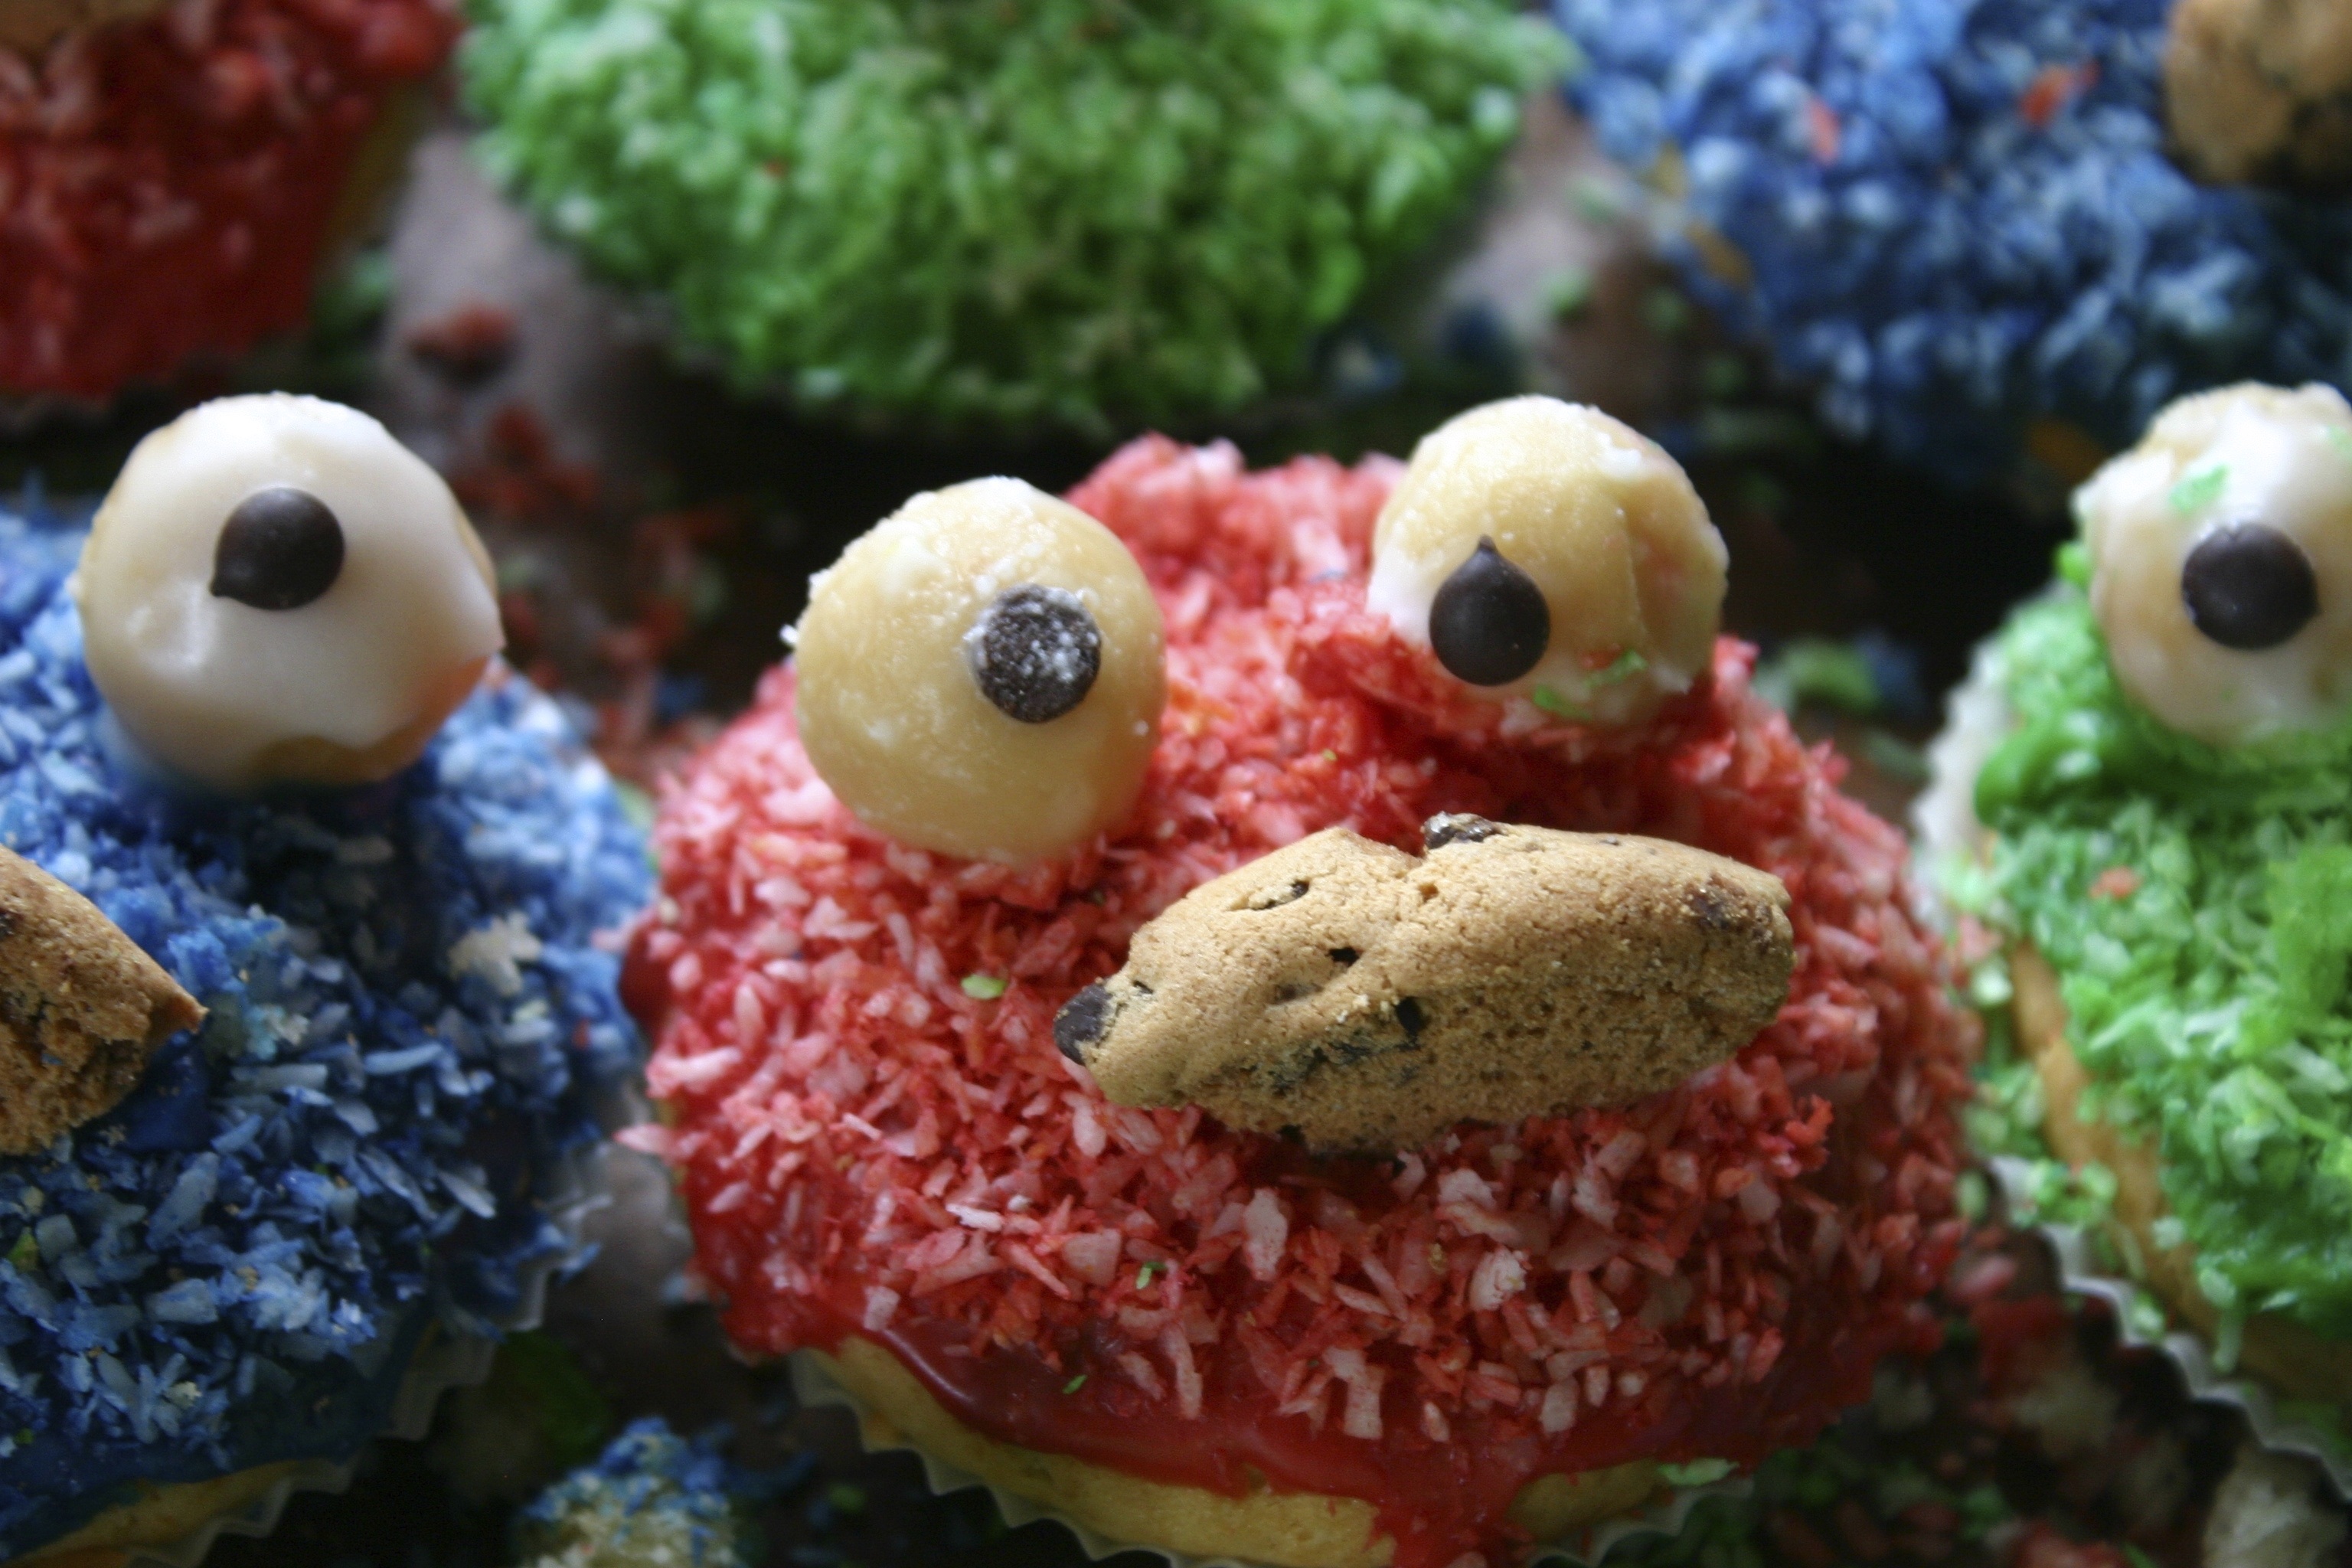
flower, food, red, produce, color, blue, colorful, yellow, cupcake, dessert, eat, toy, delicious, cake, coral, invertebrate, reef, bake, crochet, art, sweetness, muffins, stuffed toy, pgdboss